Ngurah Rai International Airport

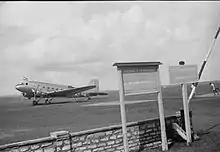
A Dutch DC-3 Dakota at Kuta airfield in 1949

The "Pelabuhan Udara Tuban", or Tuban airfield, was established in 1931 at the narrowest point on the southern coast of Bali. The airport was originally built as a simple 700 m long airstrip by the Dutch Colonial administration's "Voor Verkeer en Waterstaats" public works office. When first established, the site only had a few huts and a short grass runway. The northern end lay in the Tuban village graveyard and in the south it occupied previously vacant land. The location in this area of the island has subsequently facilitated arrivals and departures over the ocean with minimal noise and overflights intruding upon populated areas. The current airport has an east–west aligned runway and associated taxiway, with over 1,000 m of that runway's length projecting westward into the sea.